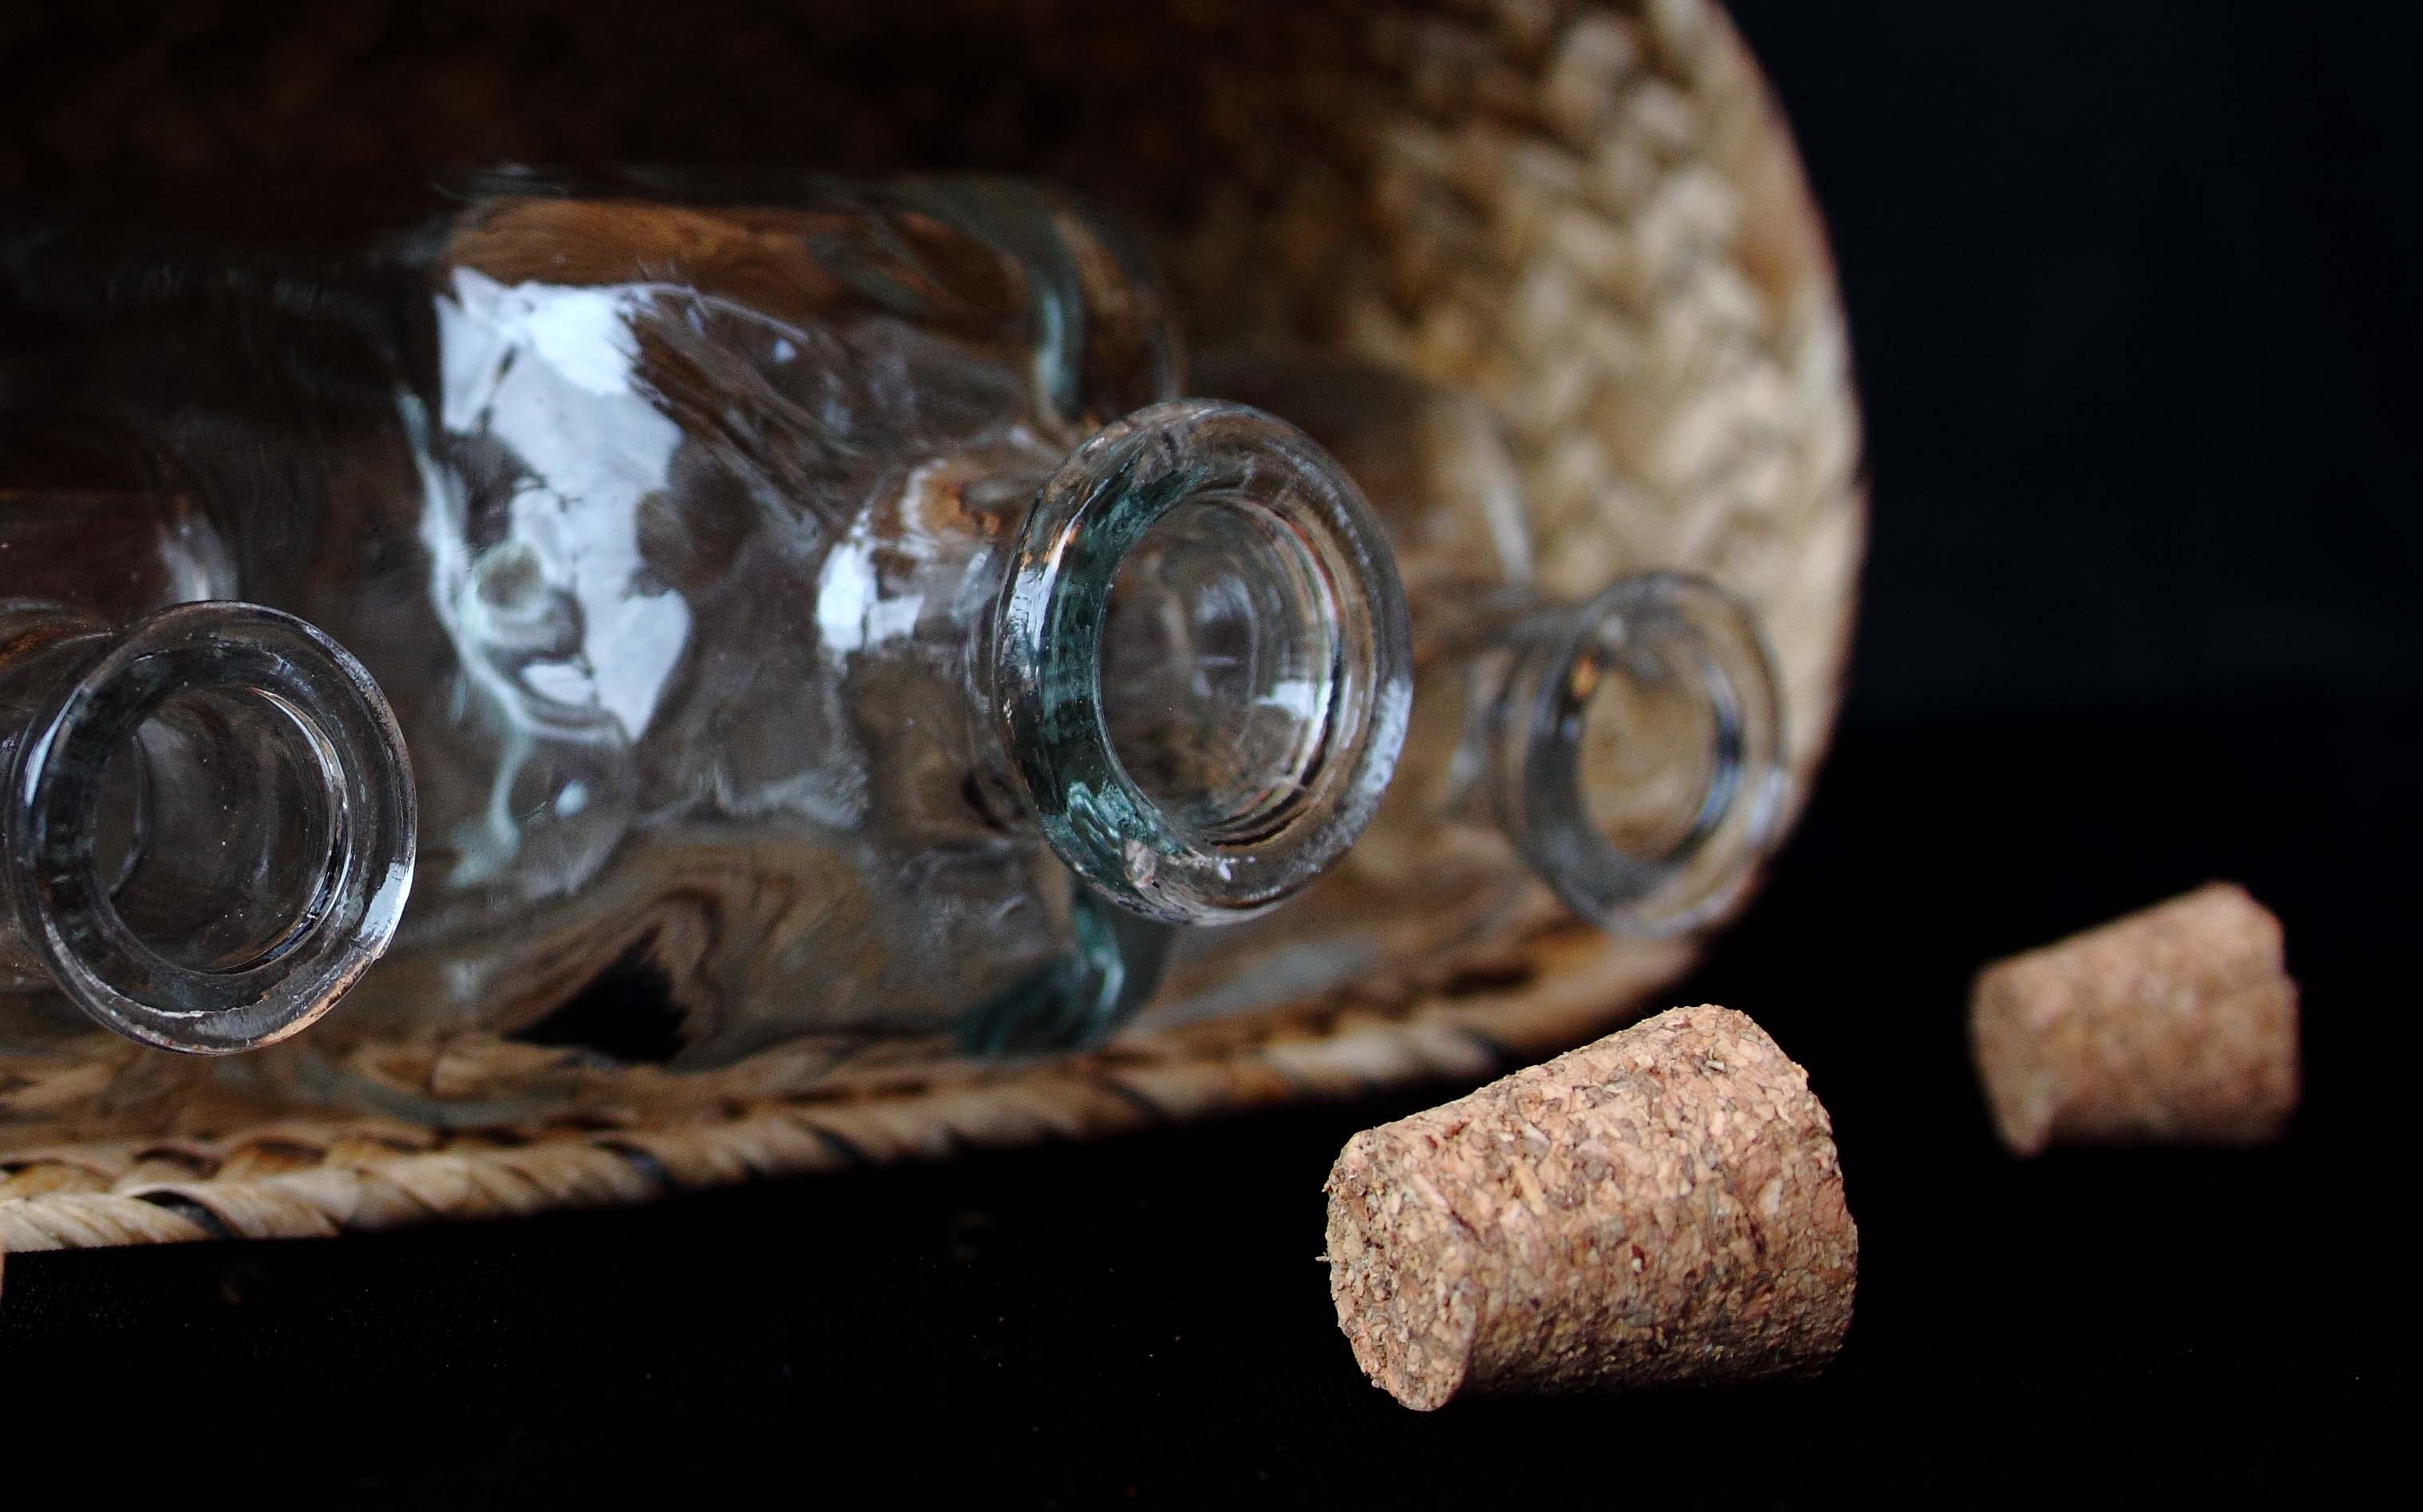
wine, glass, drink, basket, still life, material, close up, jewellery, bottles, macro photography, plugs, bottle rack, fashion accessory